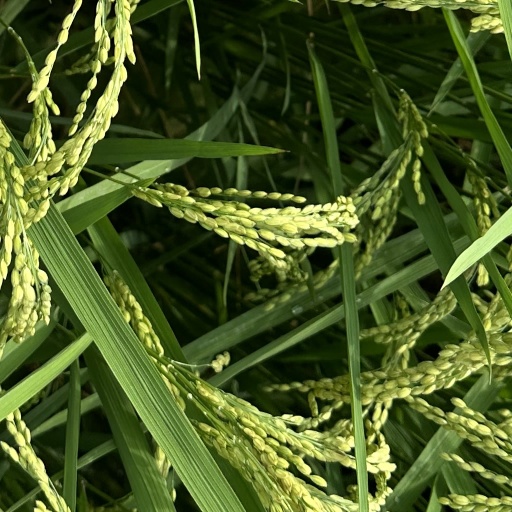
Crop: rice